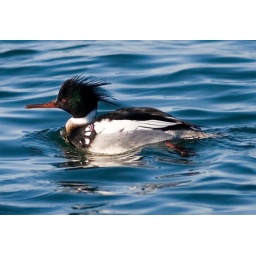
This male Merganser was photographed at the lift bridge in Hamilton.